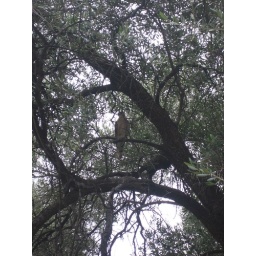
This big bird was just hanging out in a tree on campus